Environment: real
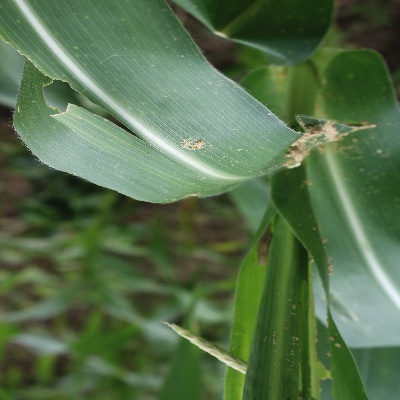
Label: fall_armyworm